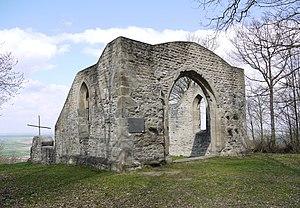
Chapelle Kunigundenkapelle (apres Cunégonde de Luxembourg) près de Bullenheim